Old Union Meetinghouse

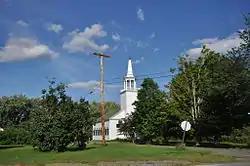

The Old Union Meetinghouse, now the Union Baptist Church, is a historic church at 107 Mason Road in the Farmington Falls area of Farmington, Maine. Built in 1826–27, it is a high-quality and well-preserved example of a traditional late-colonial meetinghouse with Federal-style details. The building was listed on the National Register of Historic Places in 1973.